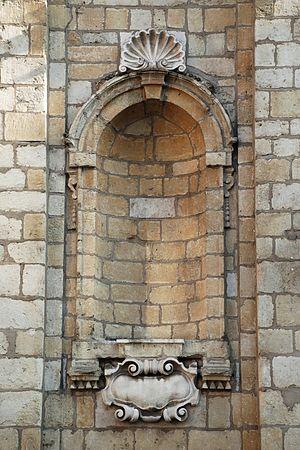
Belgique - Bruxelles - Chapelle Sainte-Anne
La chapelle Sainte-Anne est un ancien édifice religieux catholique de Bruxelles.